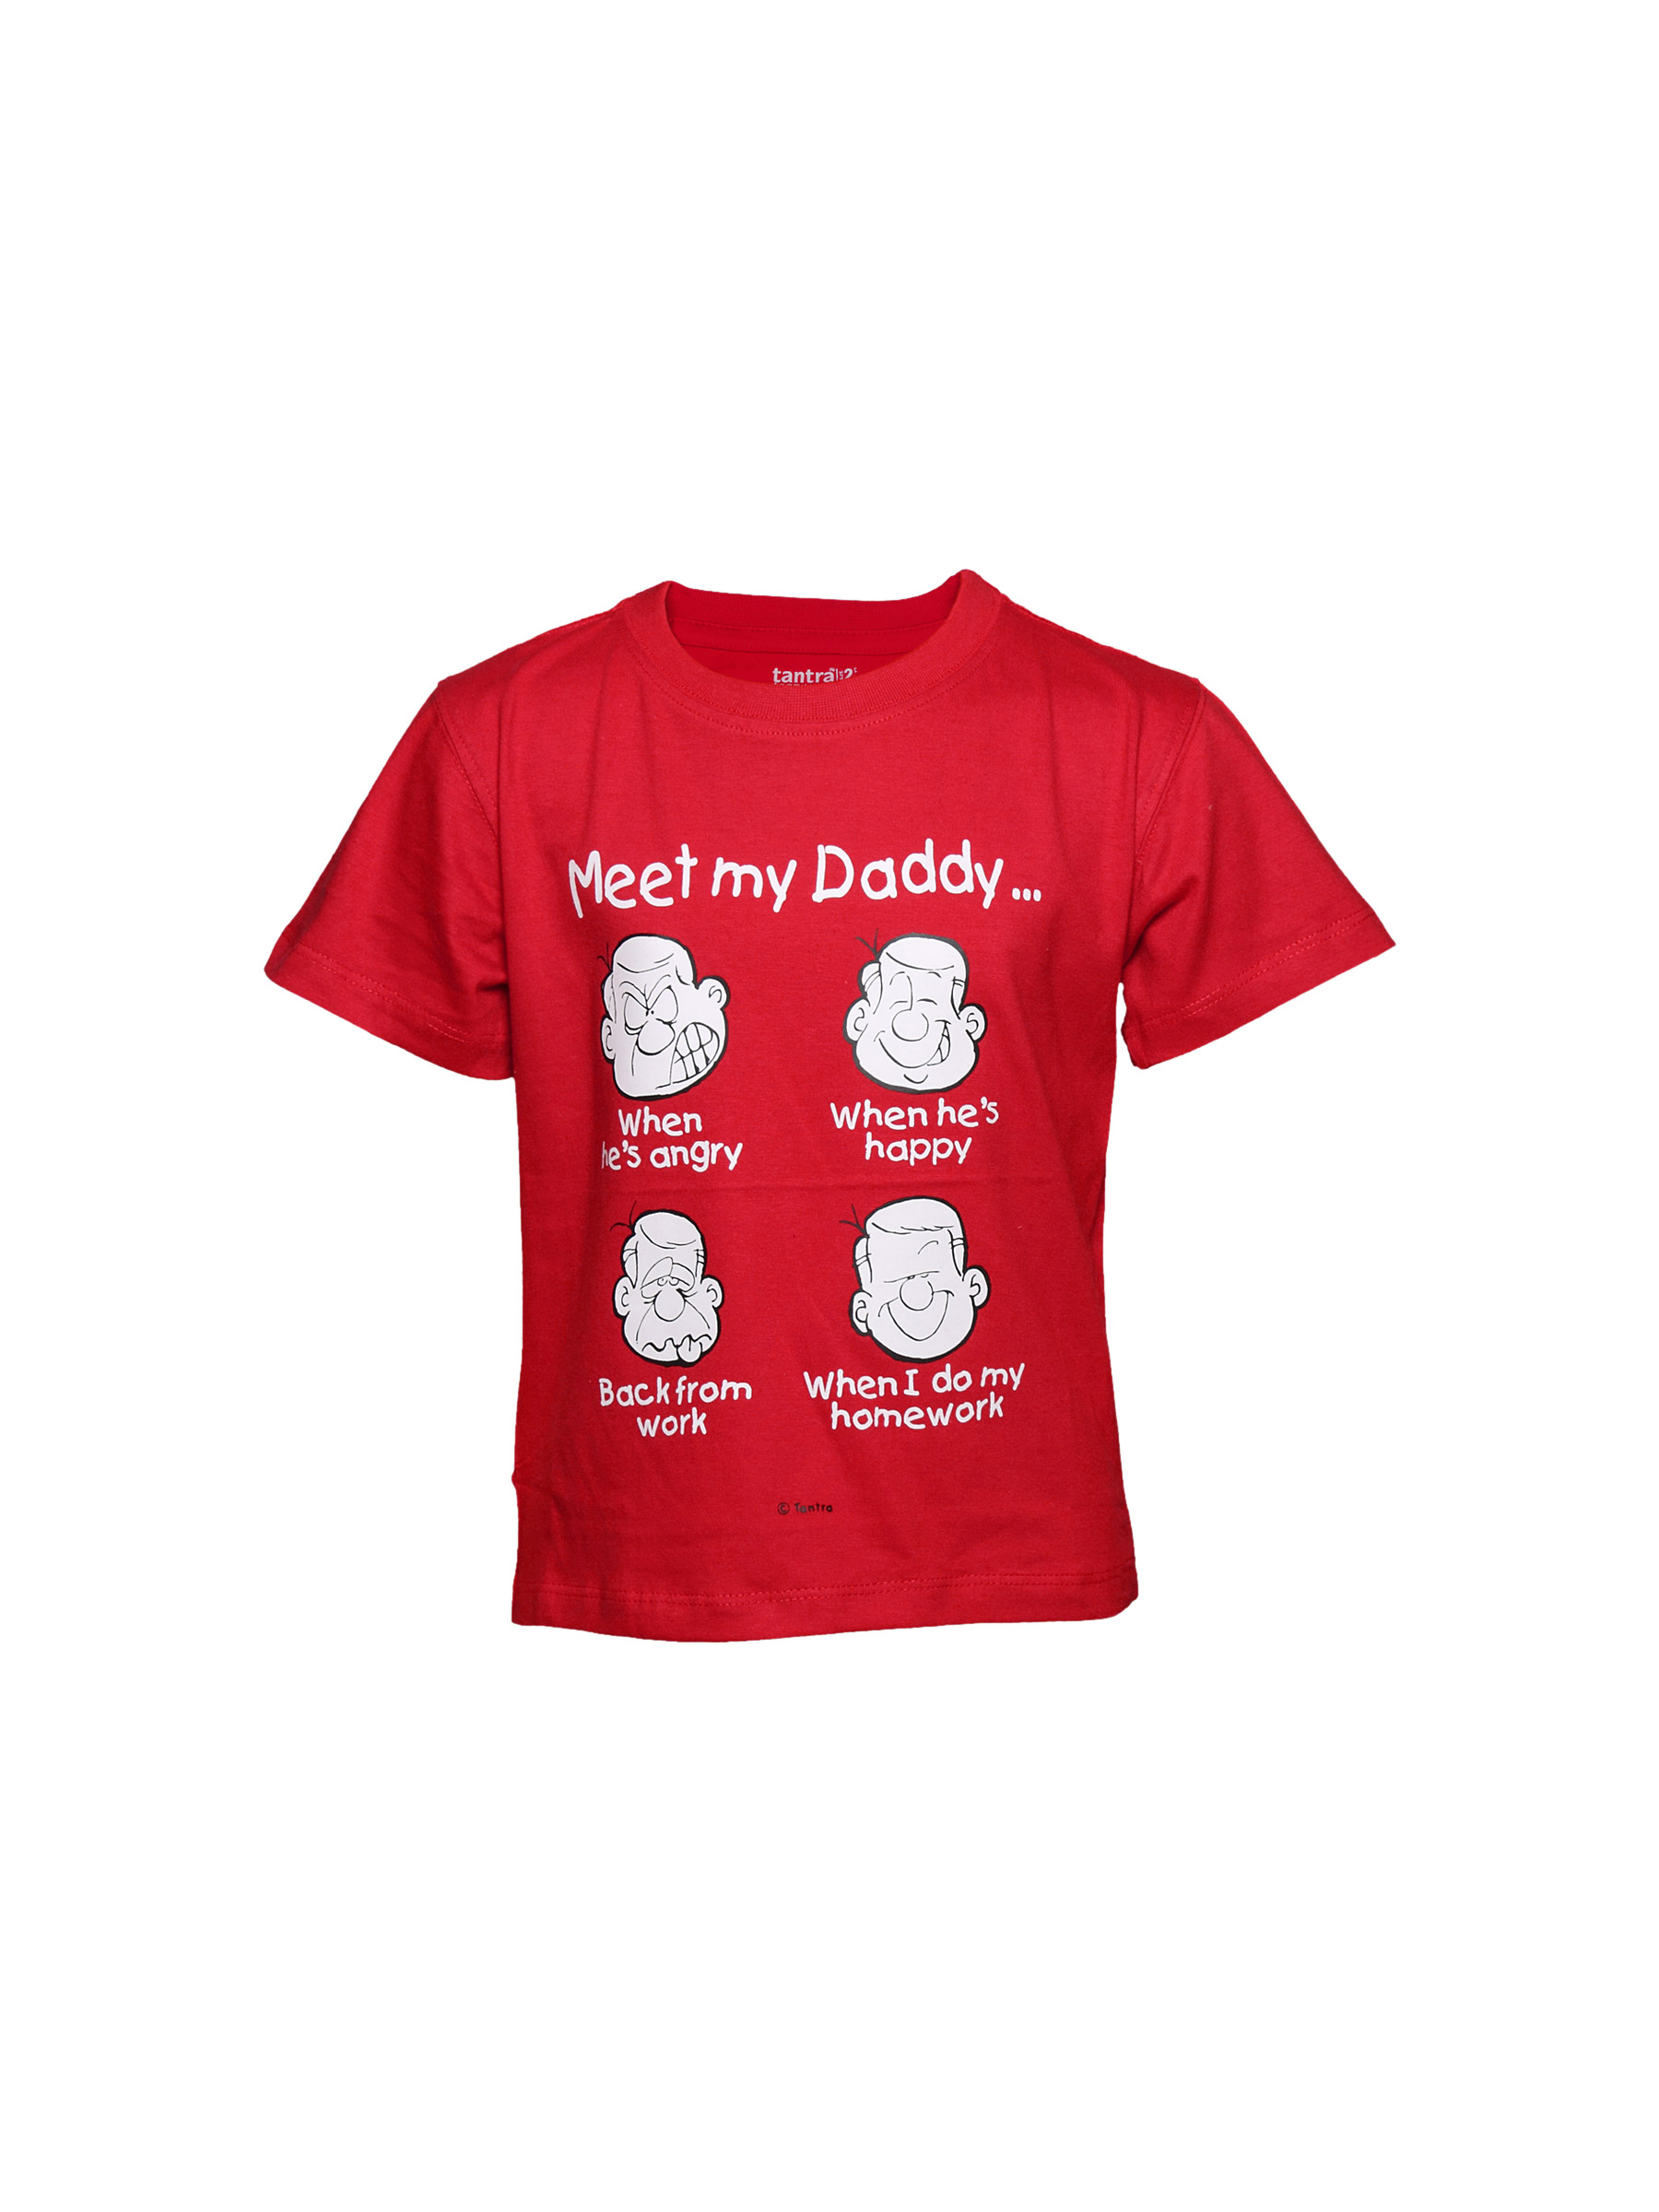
Tantra Kid's Unisex Meet My Daddy Red Kidswear
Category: Apparel / Topwear / Tshirts
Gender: Unisex
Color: Red
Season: Summer 2011
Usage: Casual